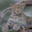
Label: leopard